Brewster Twins

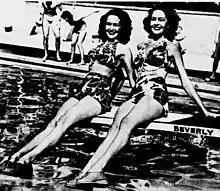
Brewster Twins in 1941

Brewster Twins was the name used by American actresses and dancers Barbara Brewster (1918–2005) and Gloria Brewster (1918–1996) during their movie career in the late 1930s and early 1940s. The twin sisters were born Naomi and Ruth Stevenson respectively in Tucson, Arizona.